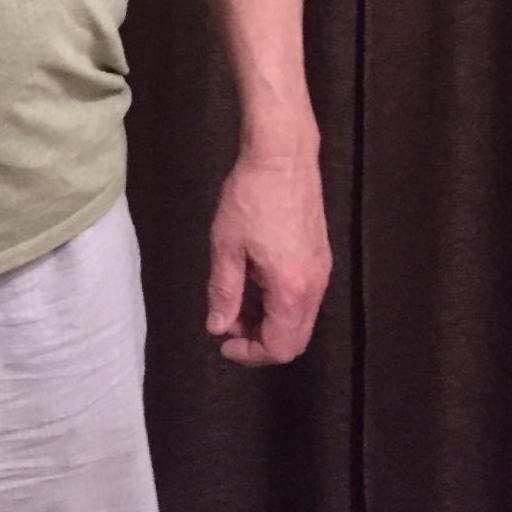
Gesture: no_gesture